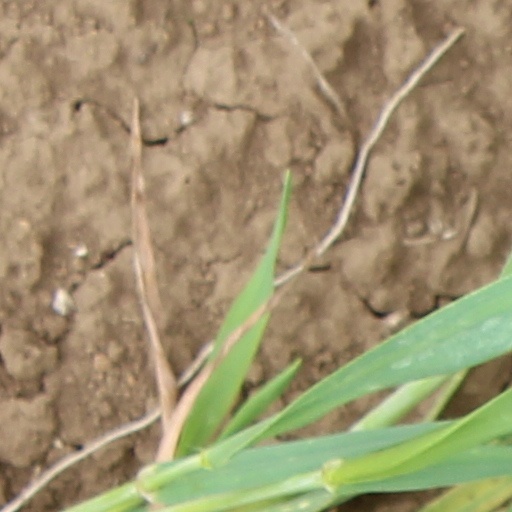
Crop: wheat